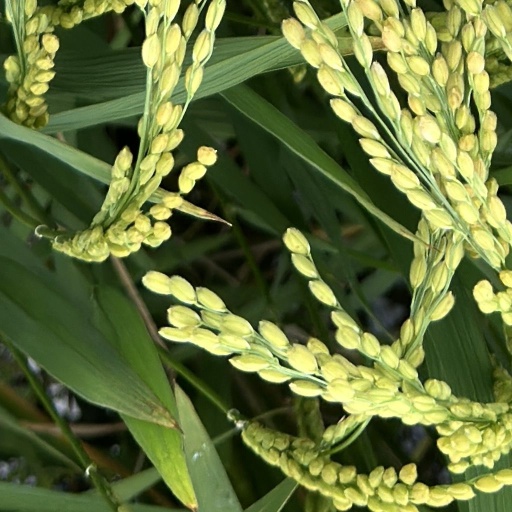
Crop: rice